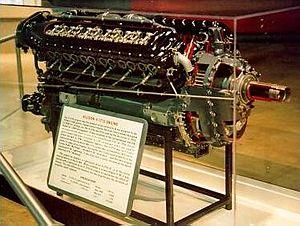
L'Allison V-1710 est un moteur d'aviation, le seul de conception américaine à posséder, pendant la période de la Seconde Guerre mondiale, une configuration en V et un refroidissement par liquide. Du fait de la préférence des États-Unis d'avant-guerre pour les configurations en étoile et les turbocompresseurs, il ne réussit jamais à atteindre les performances et la fiabilité des moteurs étrangers. L'industrie américaine a finalement recours à la production sous licence du moteur britannique Rolls-Royce Merlin pour équiper ses avions de chasse pour le combat à haute altitude.